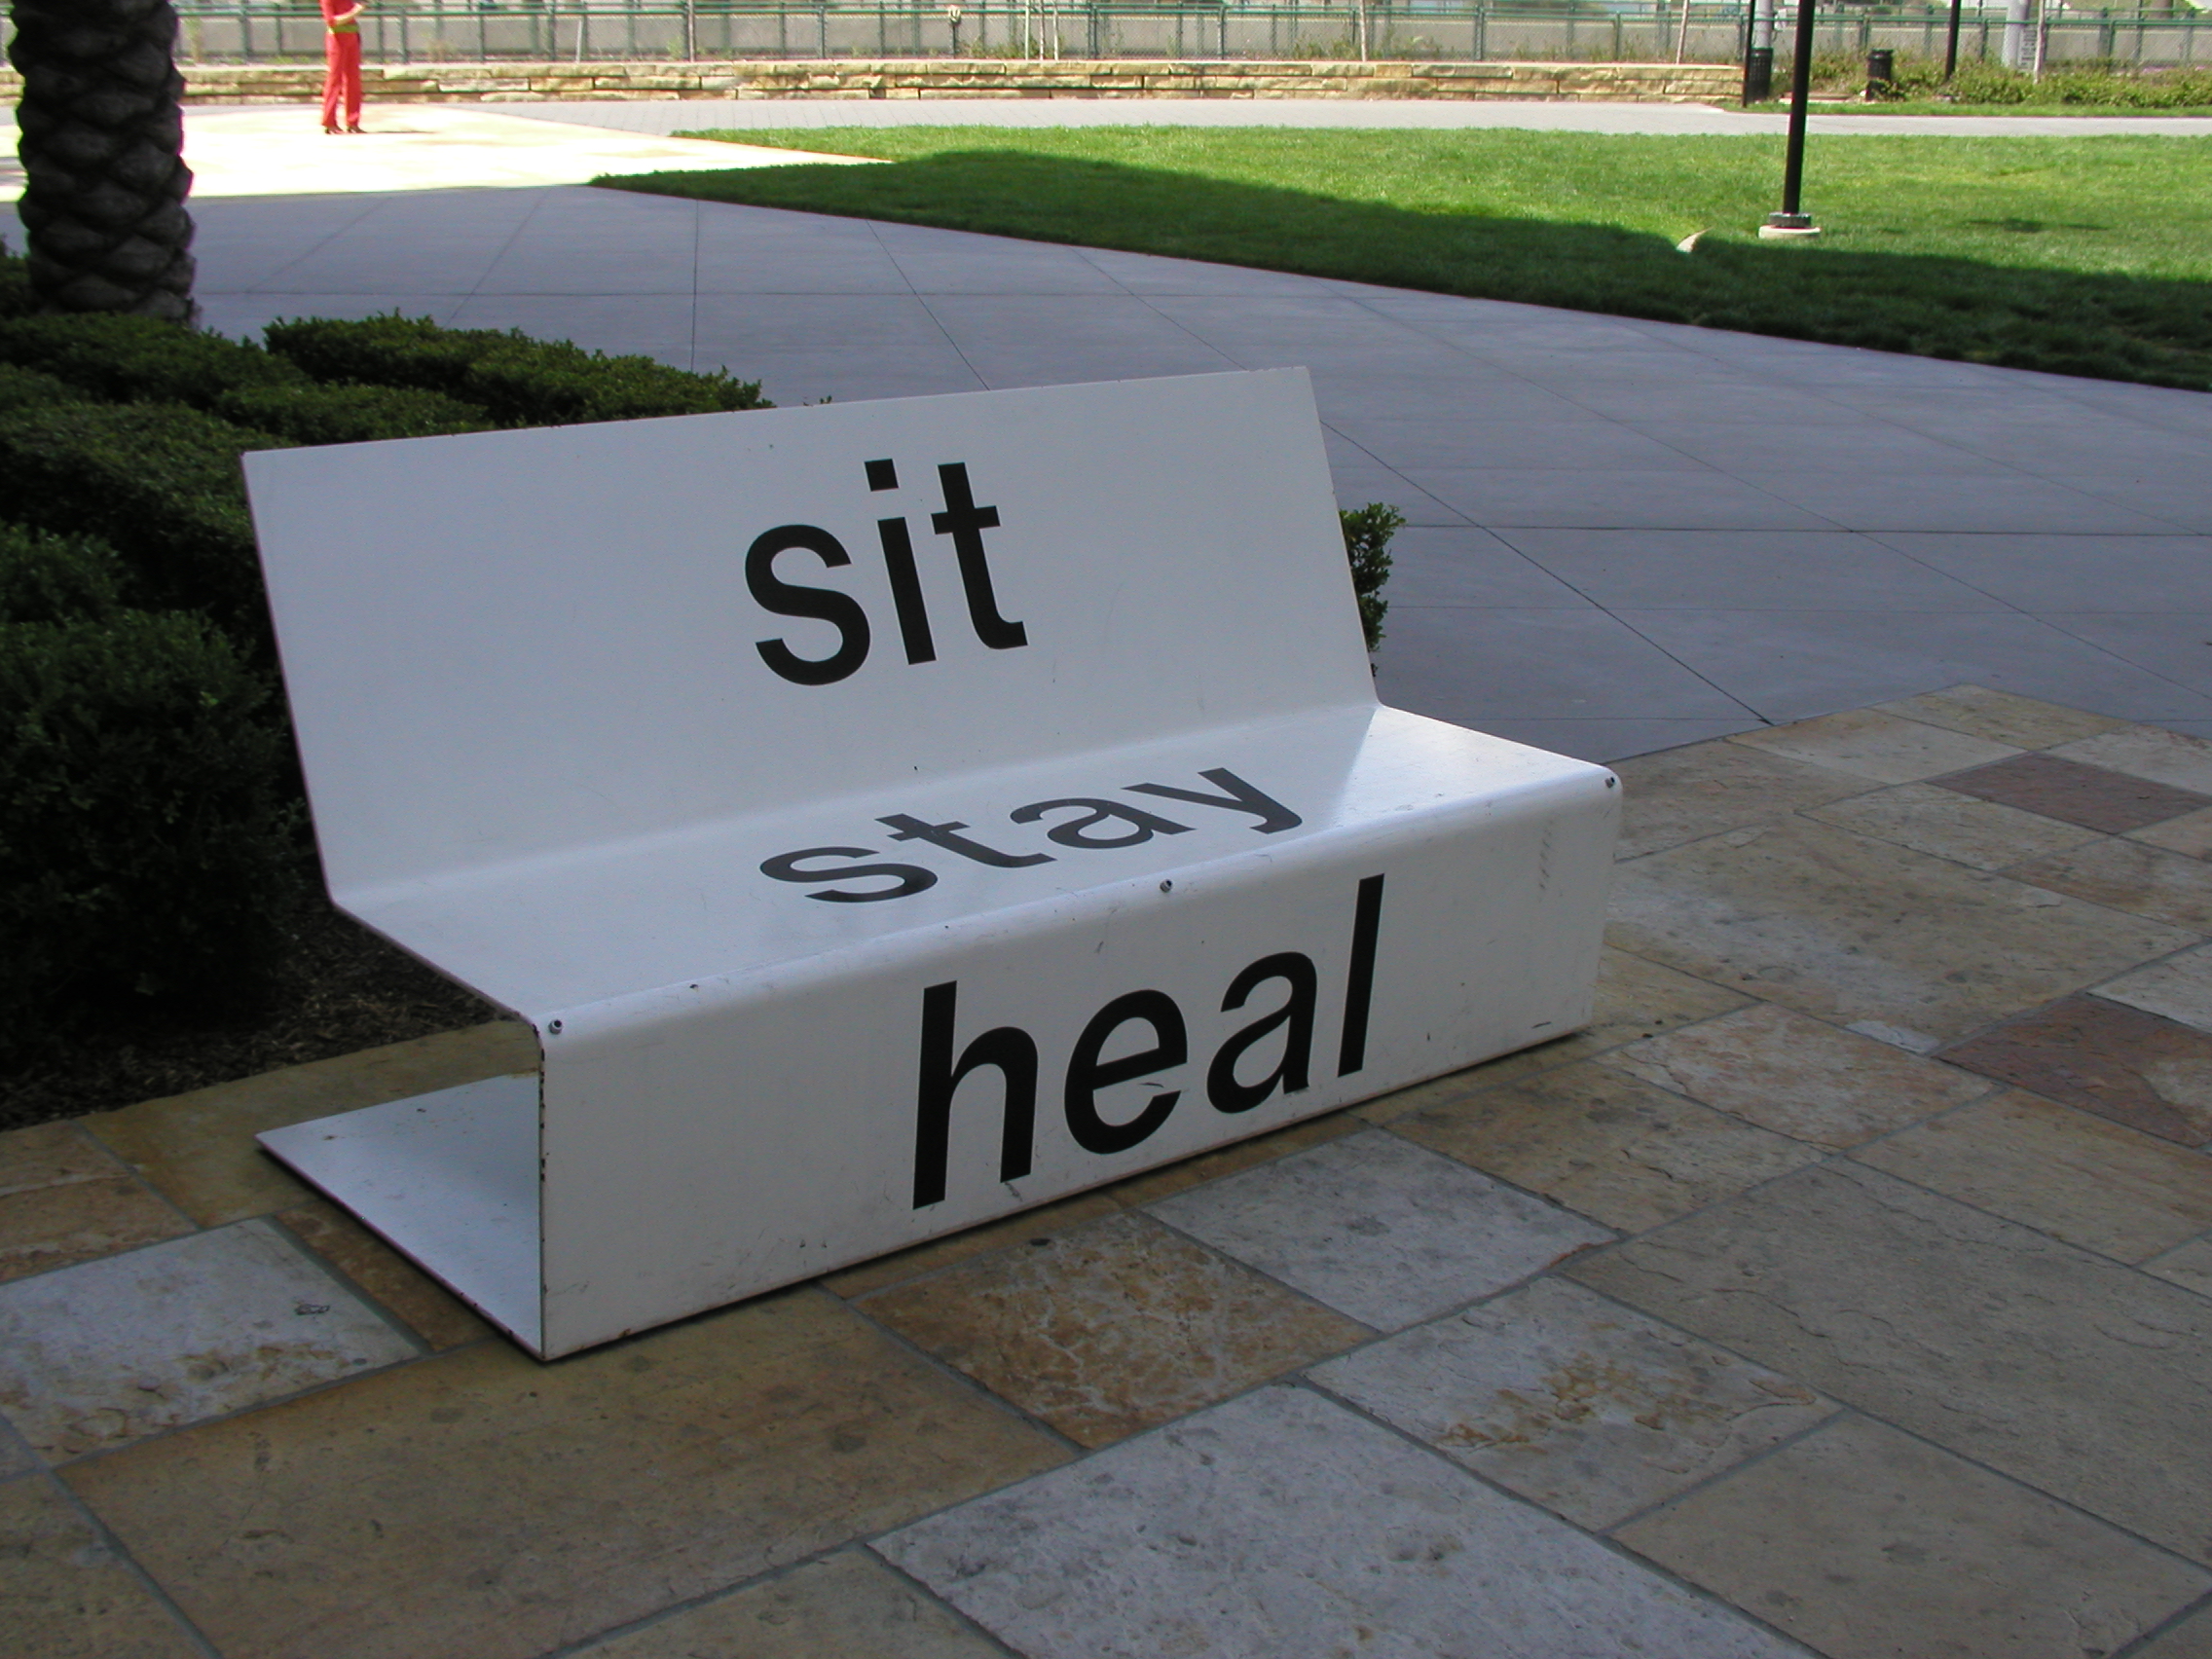
sign, vehicle, signage, lane, memorial, sandiego, gaslamp